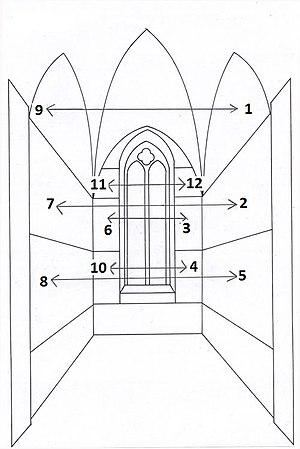
Correspondance entre les fresques
La Légende de la Vraie Croix est un cycle de fresques situé dans le chœur de la chapelle Bacci de la basilique San Francesco d'Arezzo. L'œuvre est commencée en 1447 par Bicci di Lorenzo. À la mort de Bicci en 1452, la réalisation des fresques est confiée à Piero della Francesca. Il les exécute entre 1452 et 1466.